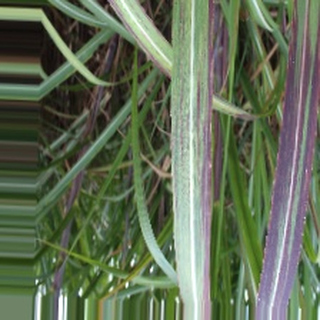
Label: sugarcane_bacterial_blight